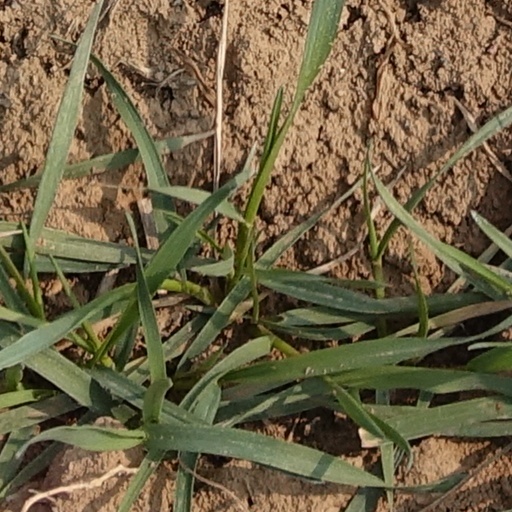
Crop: wheat